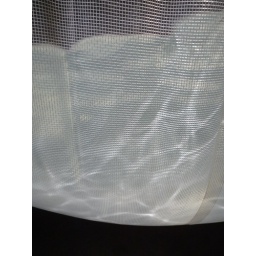
A big bag of water hanging in the middle of the room